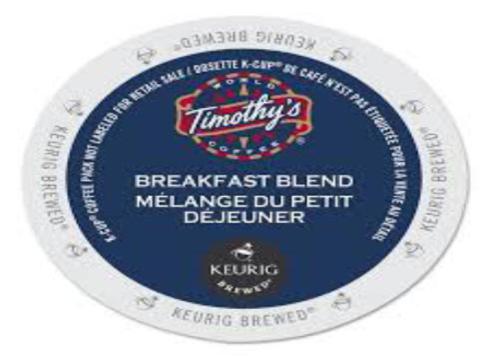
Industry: Food